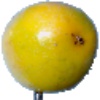
Label: Maracuja 1